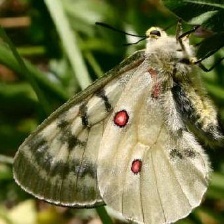
Species: CLODIUS PARNASSIAN